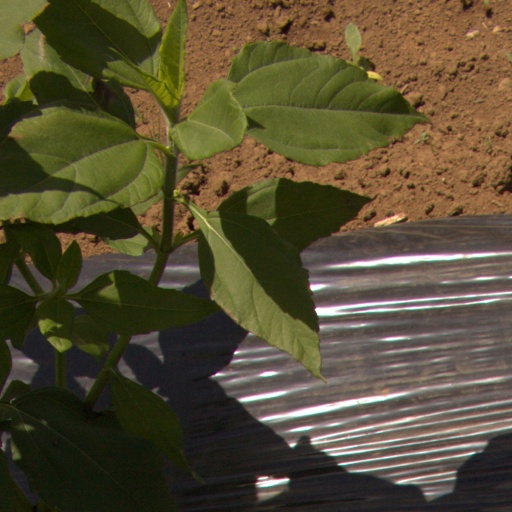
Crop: Jerusalem artichoke